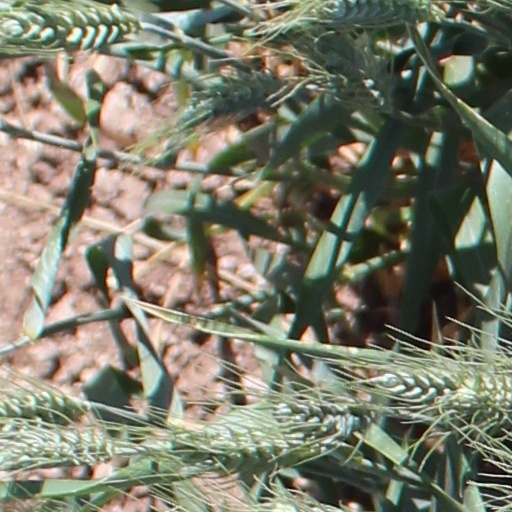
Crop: wheat